Crookers

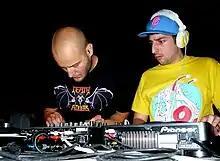
Crookers in 2008

Crookers was originally a duo consisting of Phra and fellow producer Bot, who worked together from 2003 to 2012. When the two artists met, both were trying to branch out of their genre and explore dance music. Their first collaboration worked. Phra said, "It felt natural to team up, seeing that we had the same musical tastes... which isn't that easy here in Milan."